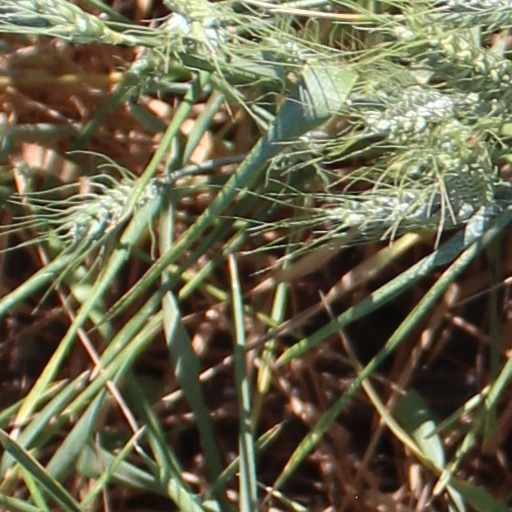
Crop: wheat